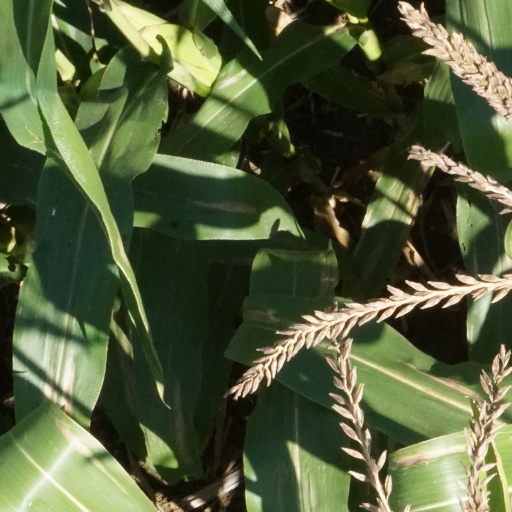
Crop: maize; corn